Elephant Training Center, Konni

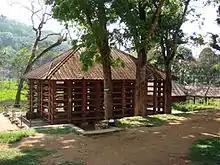
The Old Training Cage

The trainers here train the baby elephants which get separated from their herd, or are found wounded or roaming in the forest. Experienced trainers, using their systematic training methods, tame the baby elephants.